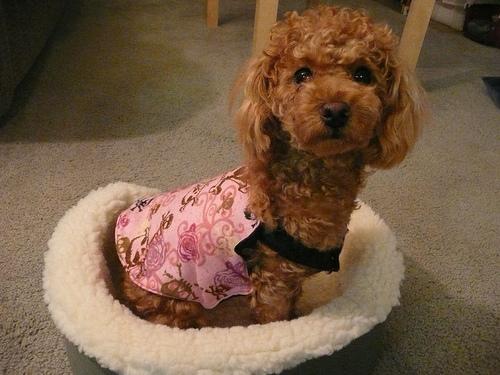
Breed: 2925-n000114-toy_poodle